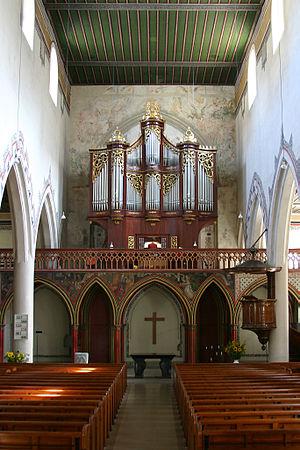
Berne (Suisse), église réformée française, orgue de la firme Goll de 1991.